Zillmere, Queensland

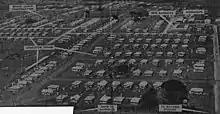
Zillmere in the 1950s showing State Housing Commission Projects and migrant barracks

In June 1917, 140 building sites and 3 substantial houses of "Show Ground Estate Zillmere" were auctioned by G. H. Blocksidge & Ferguson Auctioneers. A map advertising the auction states the Estate was 3 minutes walk from Zillmere Railway Station.